Tallahassee Democrat

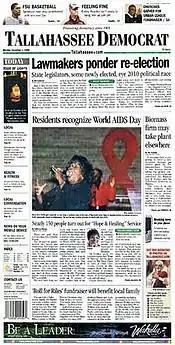
Front page of the December 1, 2008, issue

The Tallahassee Democrat is a daily broadsheet newspaper. It covers the area centered on Tallahassee in Leon County, Florida, as well as adjacent Gadsden County, Jefferson County, and Wakulla County. The newspaper is owned by Gannett Co., Inc., which also owns the "Pensacola News Journal", the "Fort Myers News-Press", and "Florida Today", along with many other news outlets.